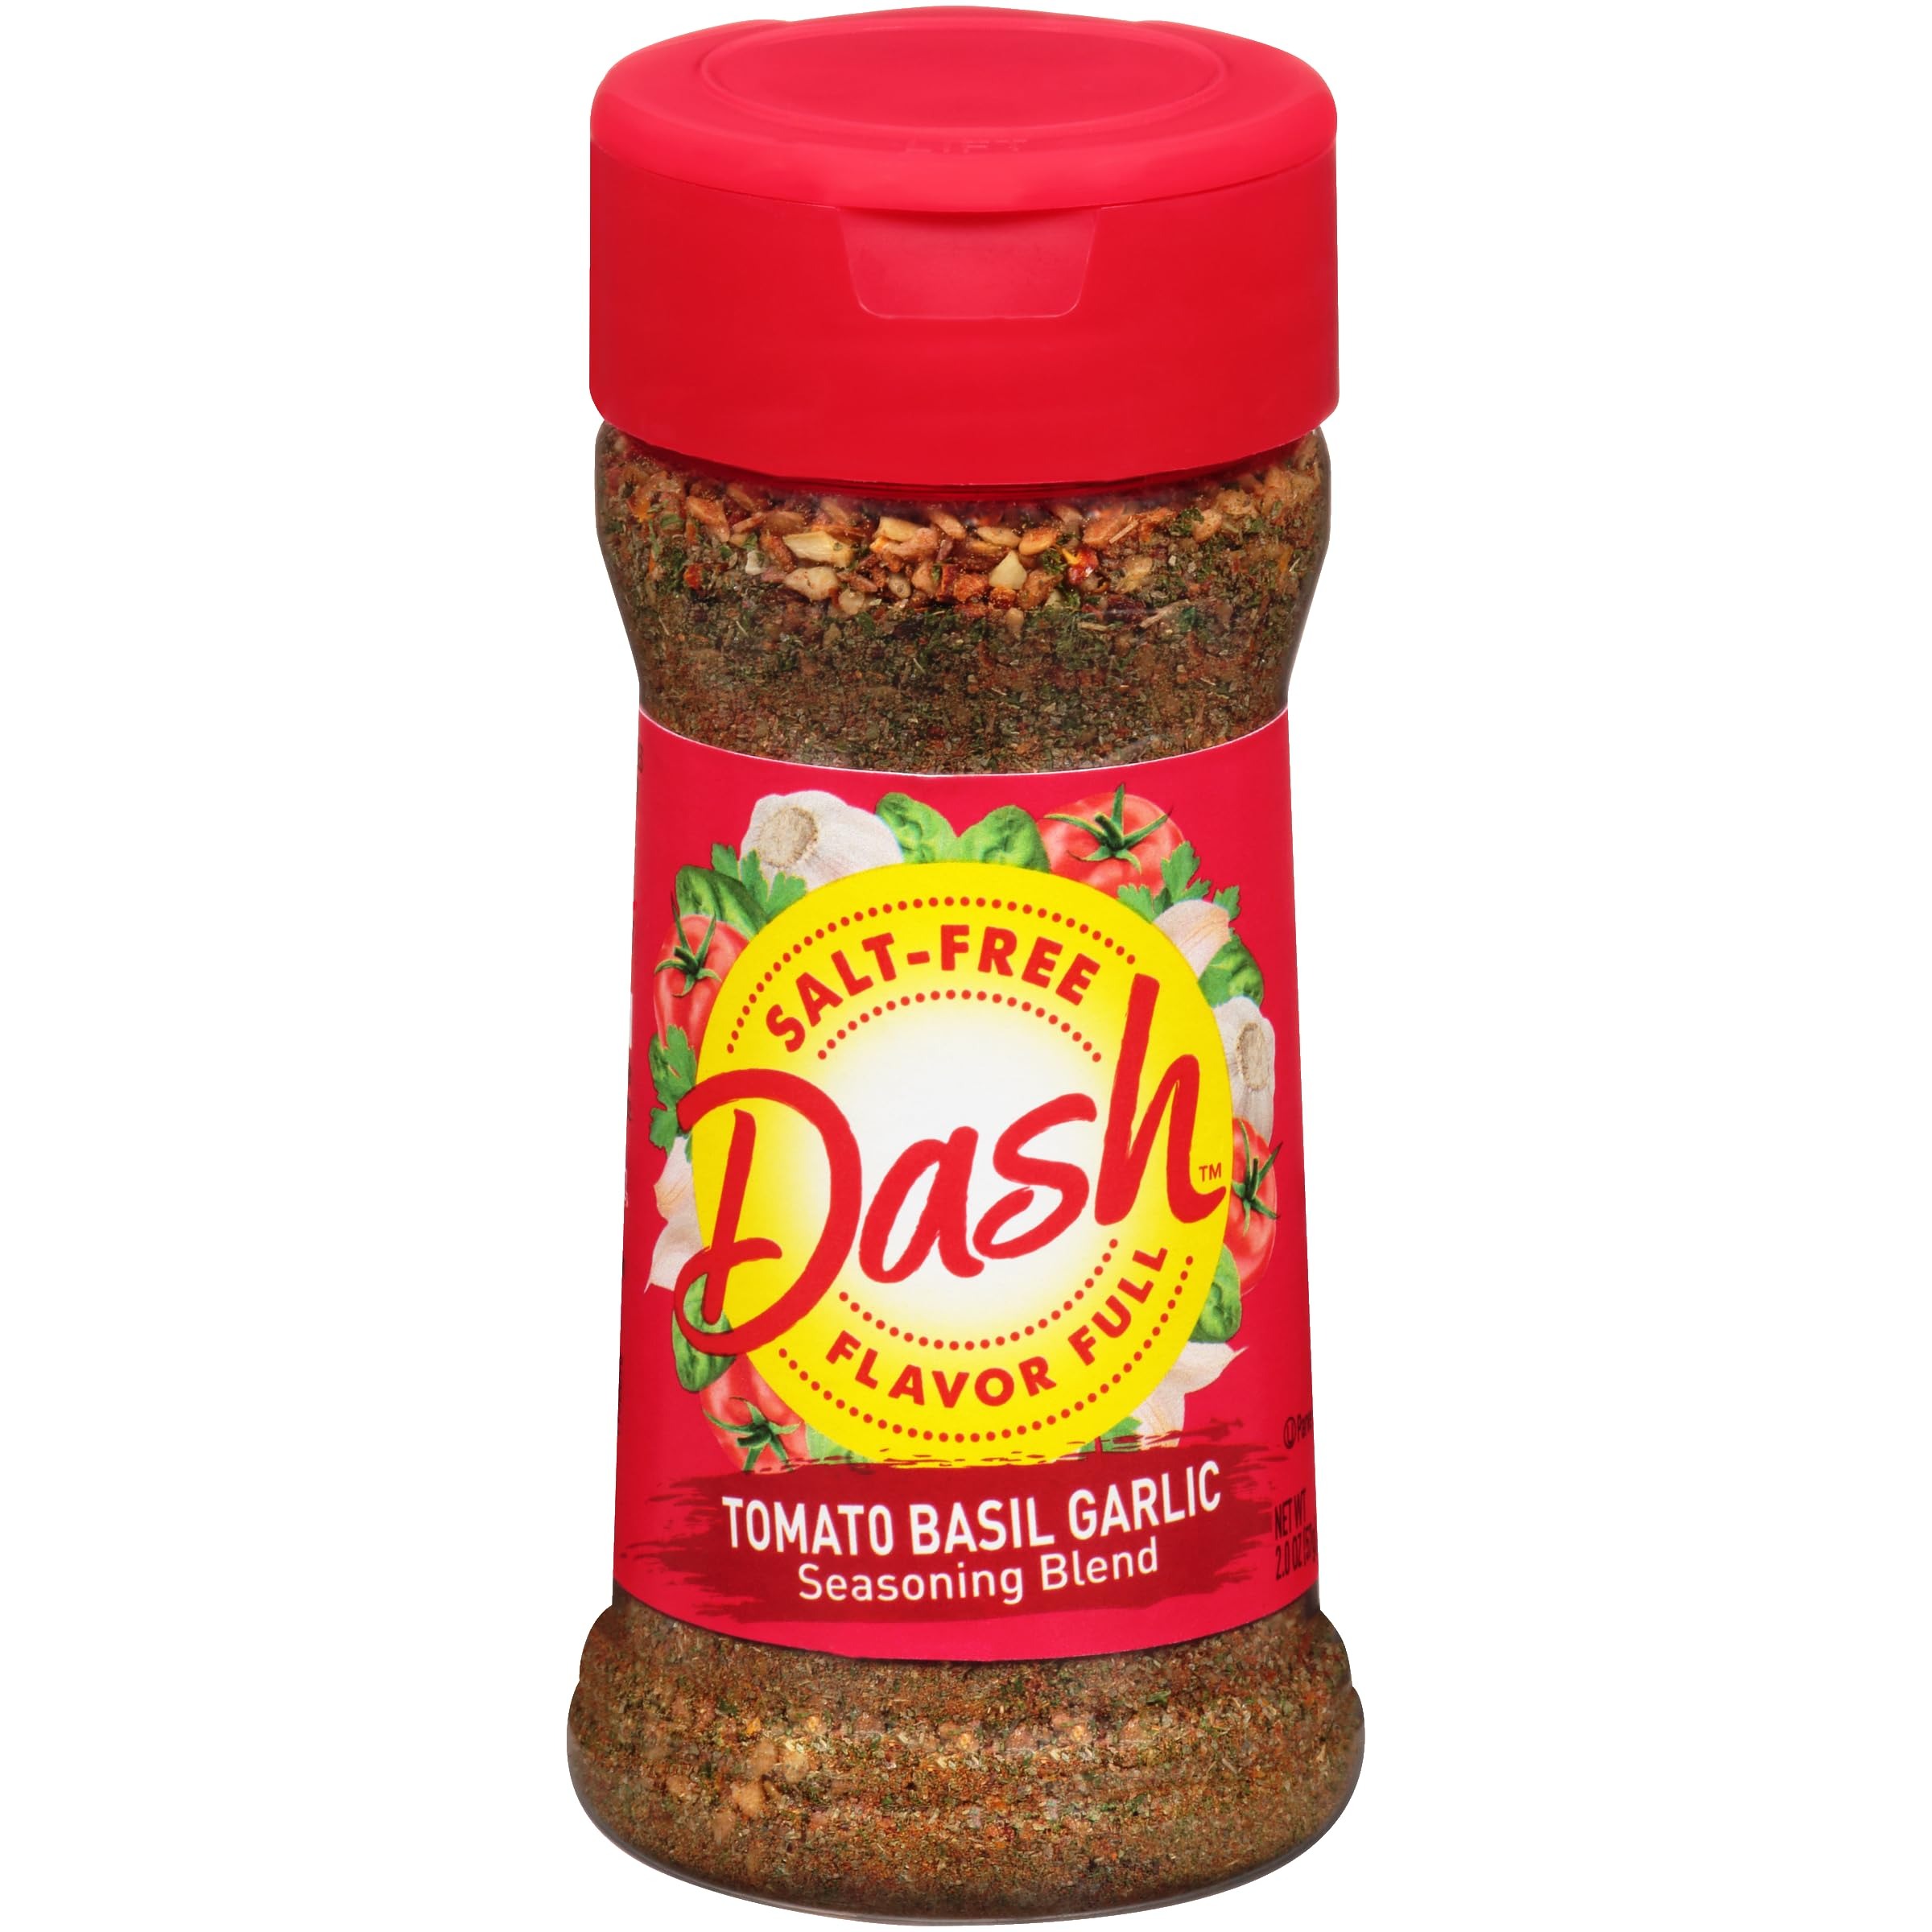
Item Name: Dash Salt-Free Seasoning Blend, Tomato, Basil and Garlic, 2 Ounce
Bullet Point: Salt free
Value: 2.0
Unit: Fl Oz

Price: 9.325